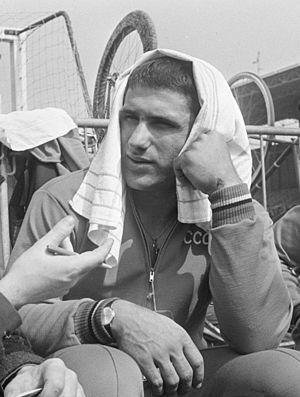
Omari Longinozovitch Phakadze, né le 12 août 1944 à Koutaïssi, en Géorgie alors soviétique et décédé le 21 mai 1993 à Tbilissi, Géorgie, était un coureur cycliste spécialiste de la piste. Dans la discipline « reine », l'épreuve de vitesse, il est devenu le premier Soviétique à remporter le titre de Champion du monde, lors des Championnats du monde de cyclisme sur piste 1965.